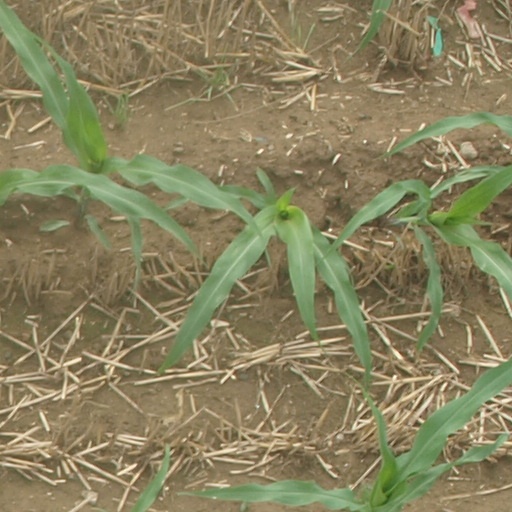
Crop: maize; corn